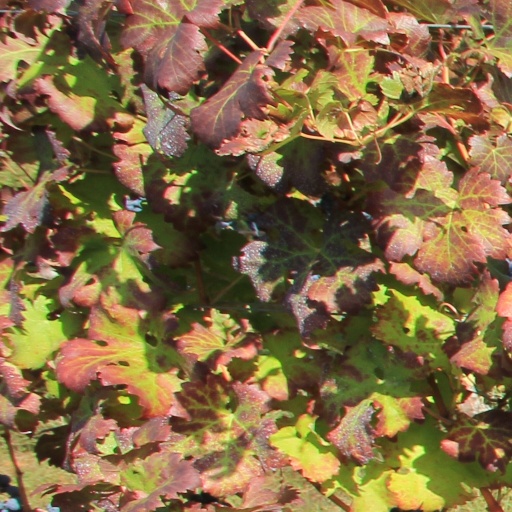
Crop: grape